White Stag (clothing)

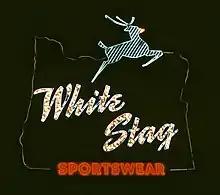
For 40 years this sign in Portland advertised White Stag Sportswear. This seasonal photo shows "Rudolph's" red nose.

In 1929, Harold S. Hirsch, Max's 21-year-old son, returned to Portland after graduating from Dartmouth College, where he had enjoyed skiing. He began making downhill skiing apparel, starting with a ski suit, which Hirsch-Weis began marketing in 1931 as "White Stag", from the literal English translation of the parent company's names "weis" and "hirsch".